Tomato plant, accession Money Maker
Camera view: tilt-top (135 deg); turntable rotation: 120 degrees
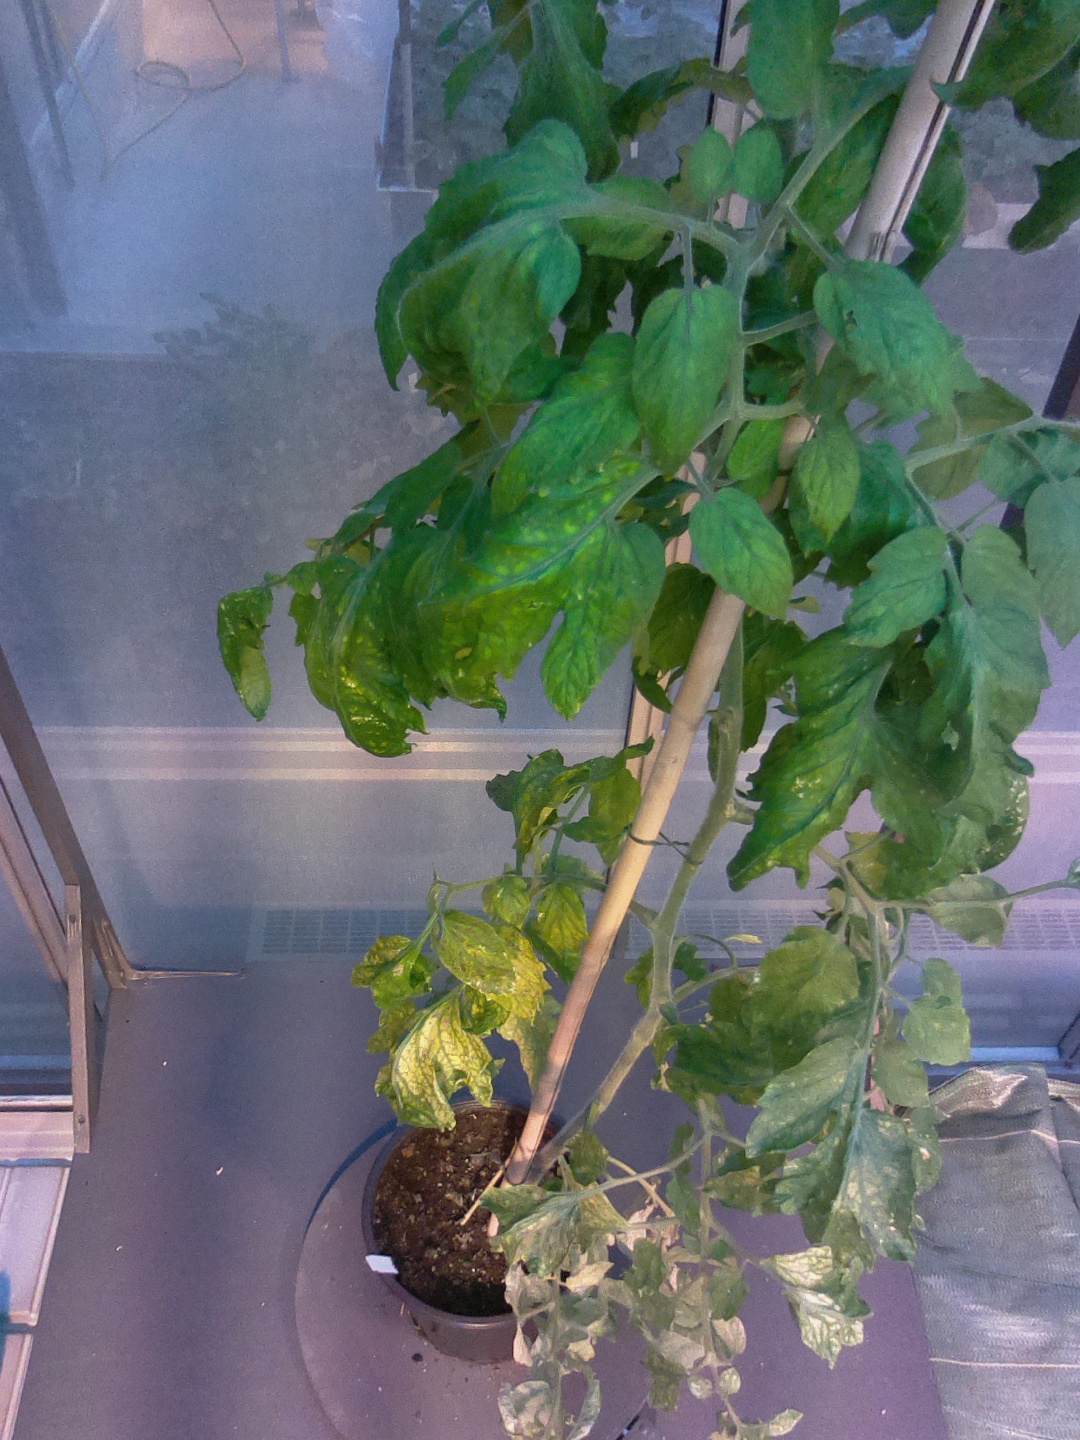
BBCH growth stage 70: Fruits at the main stem or branches visibles